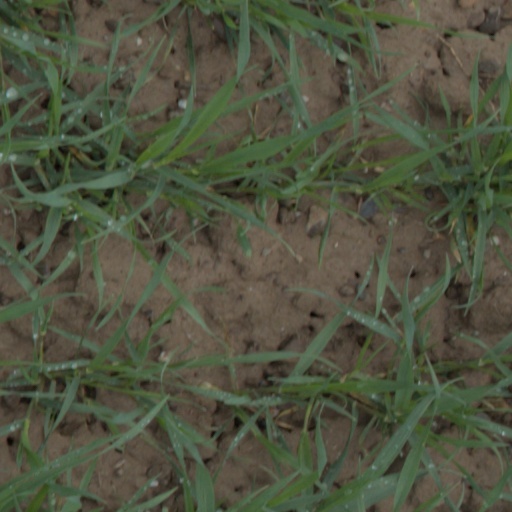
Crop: wheat